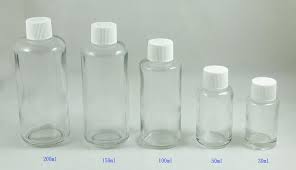
Label: glass